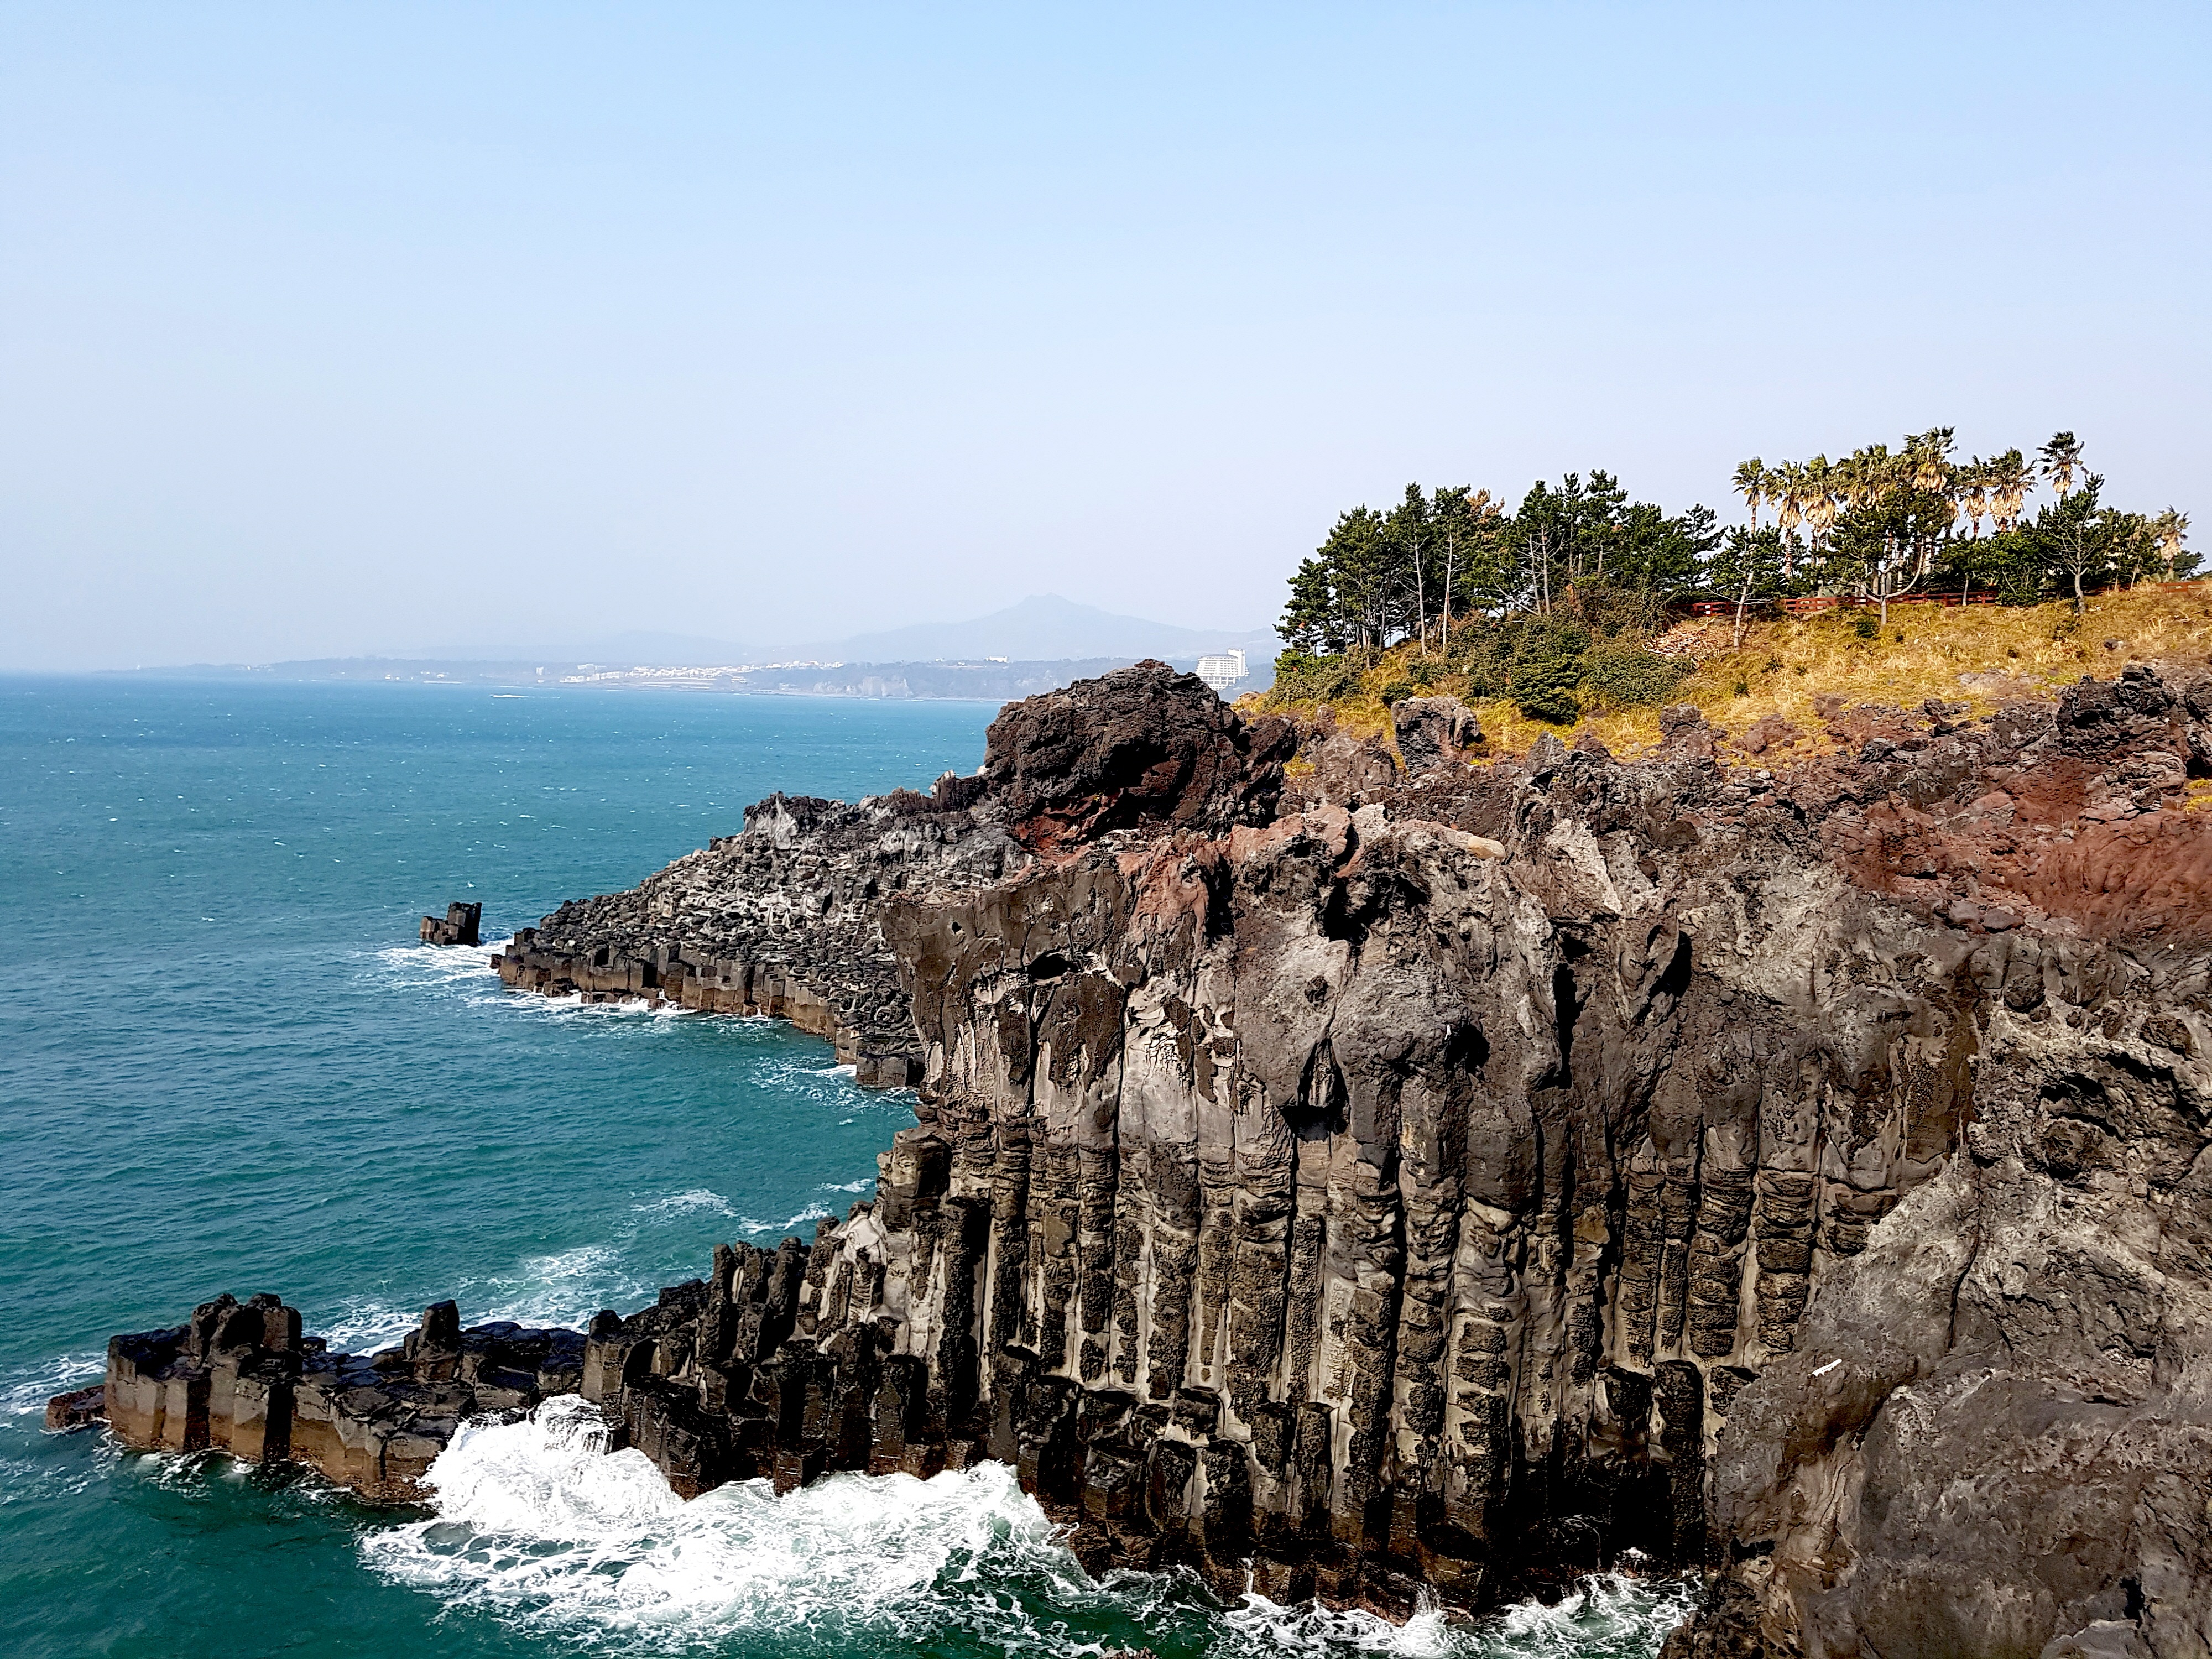
beach, landscape, sea, coast, nature, rock, ocean, sky, wood, shore, wave, coastal, stone, vacation, formation, cliff, cove, scenery, bay, stack, terrain, geology, cape, islet, landform, geographical feature